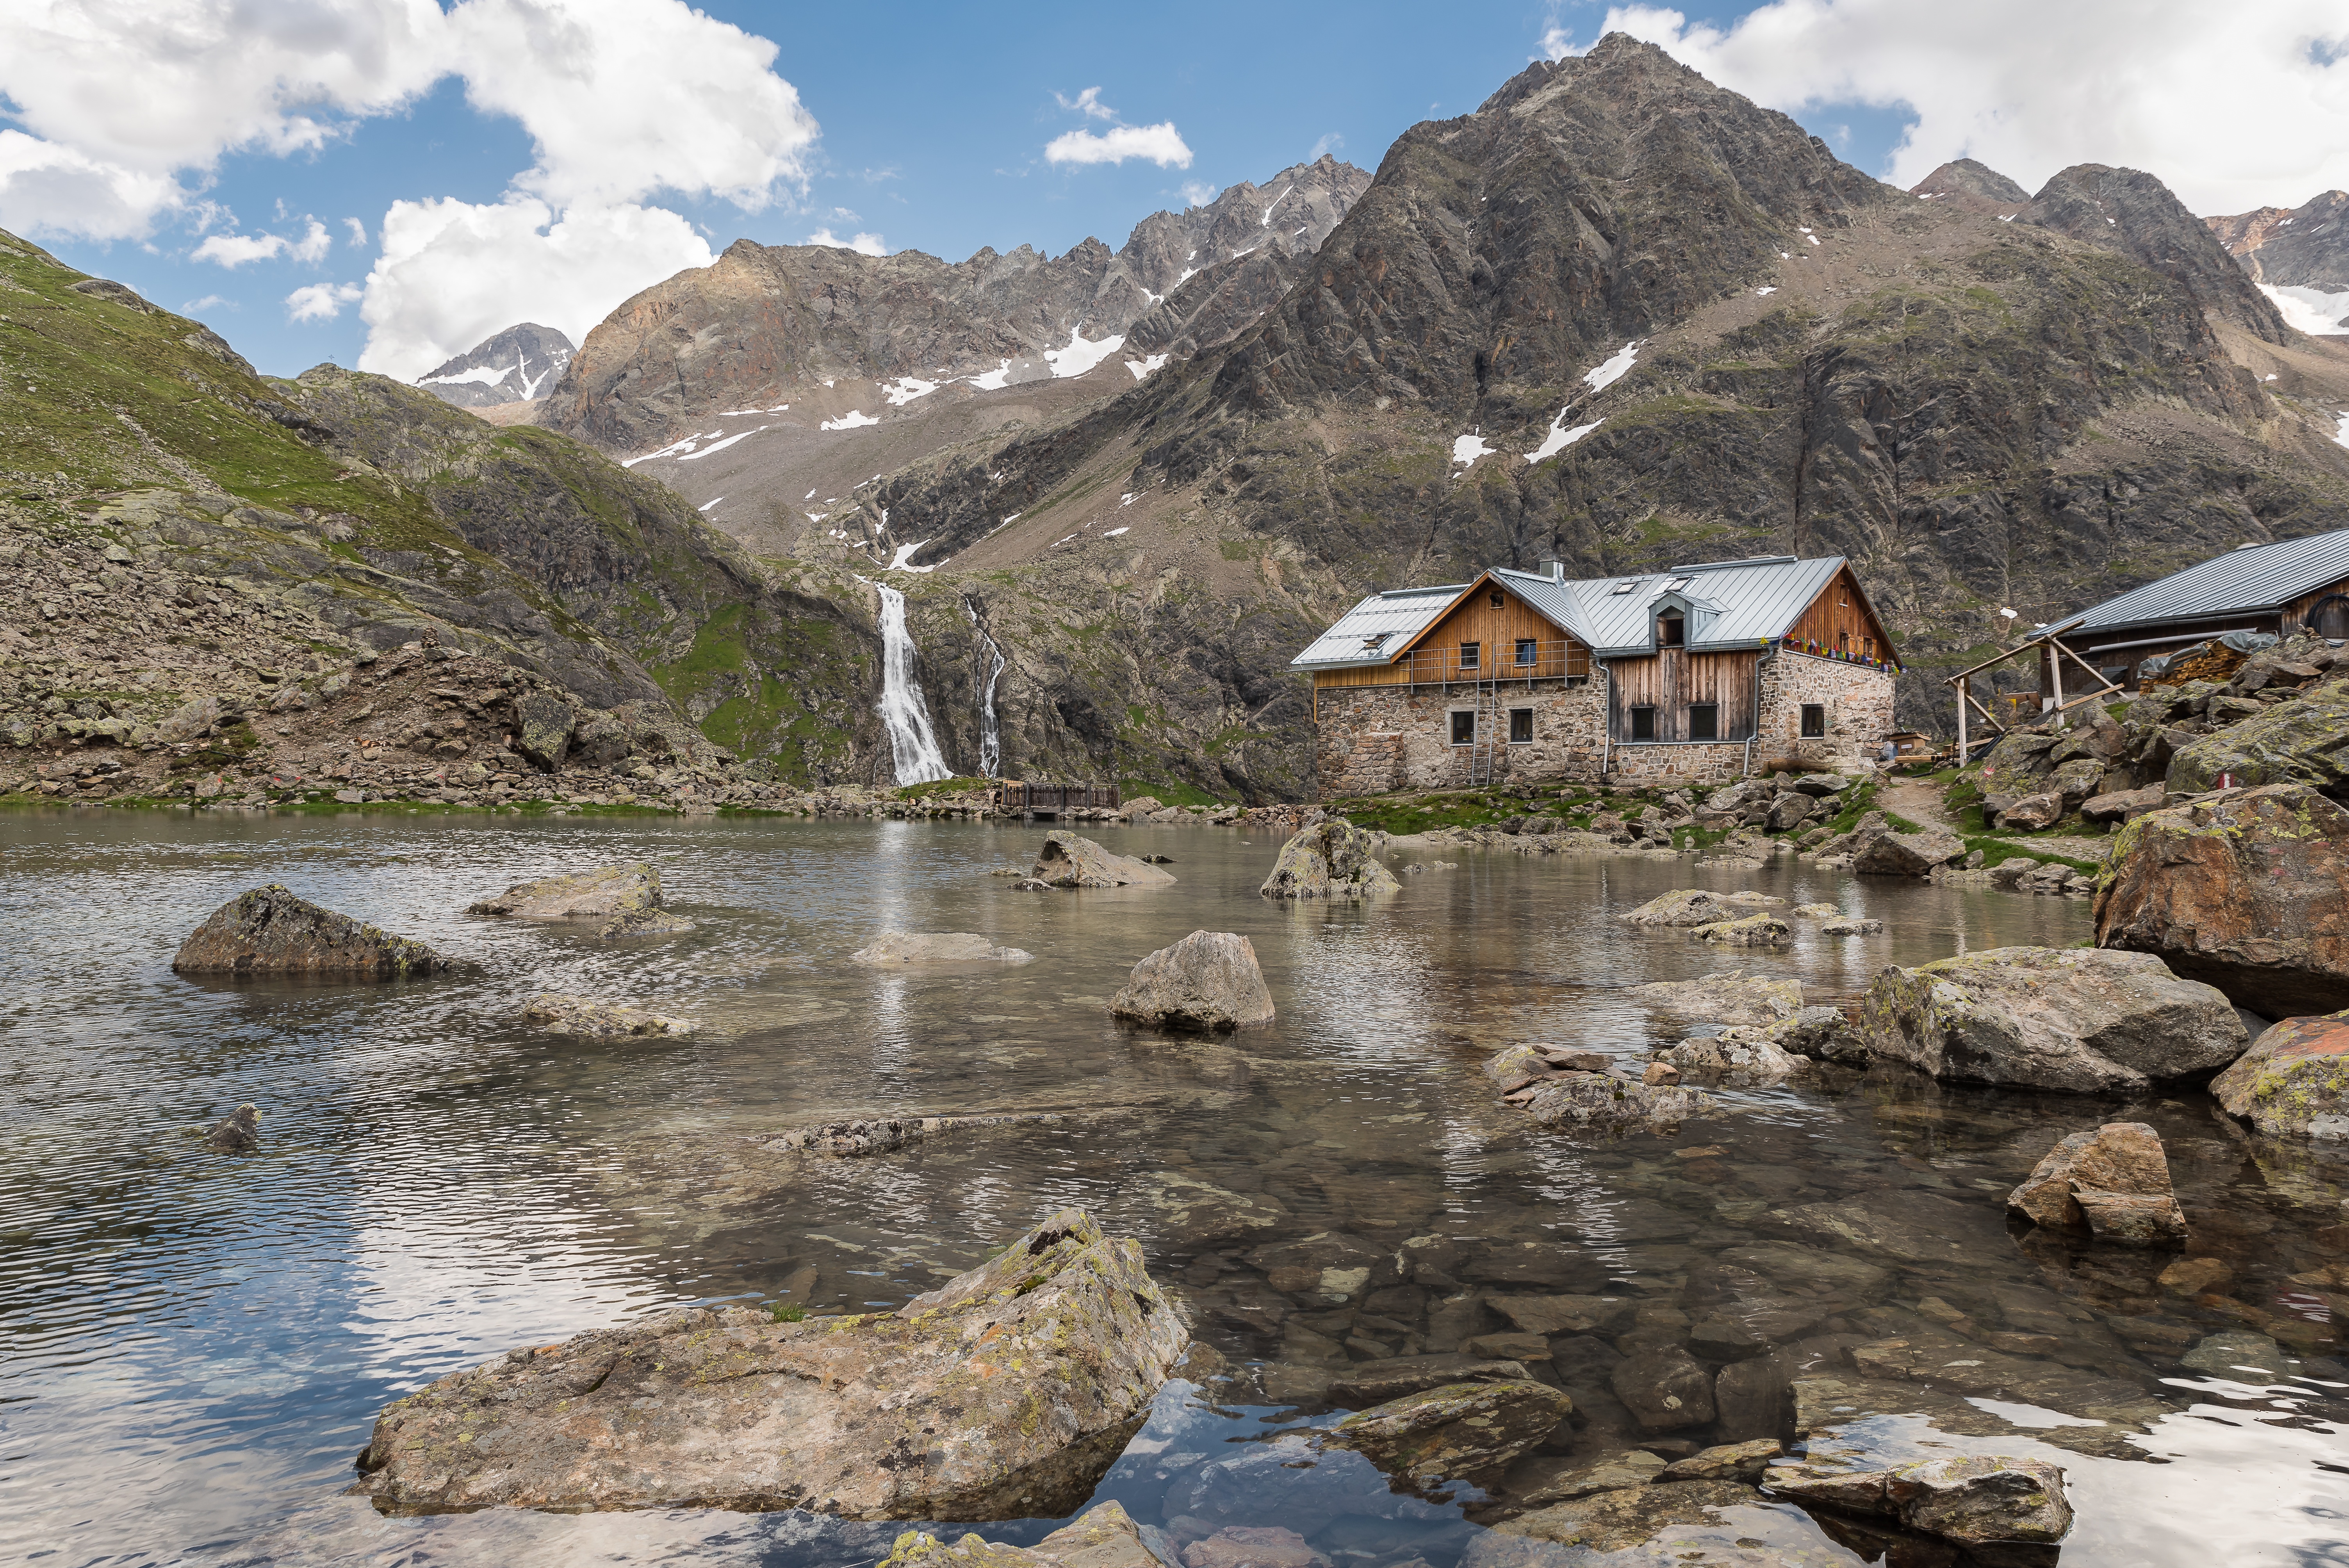
landscape, water, nature, waterfall, wilderness, walking, mountain, lake, adventure, river, valley, mountain range, vacation, village, tourism, rocks, geology, alps, backpacking, houses, plateau, landform, rocky mountain, geographical feature, mountainous landforms